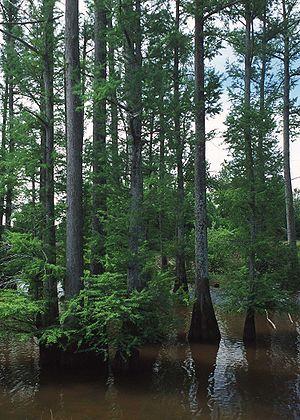
Les Faluns de Bretagne constituent des dépôts remarquablement fossilifères datant du Miocène, dont il ne reste plus aujourd'hui que quelques affleurements. Ils correspondent à l'emplacement de la mer des Faluns.